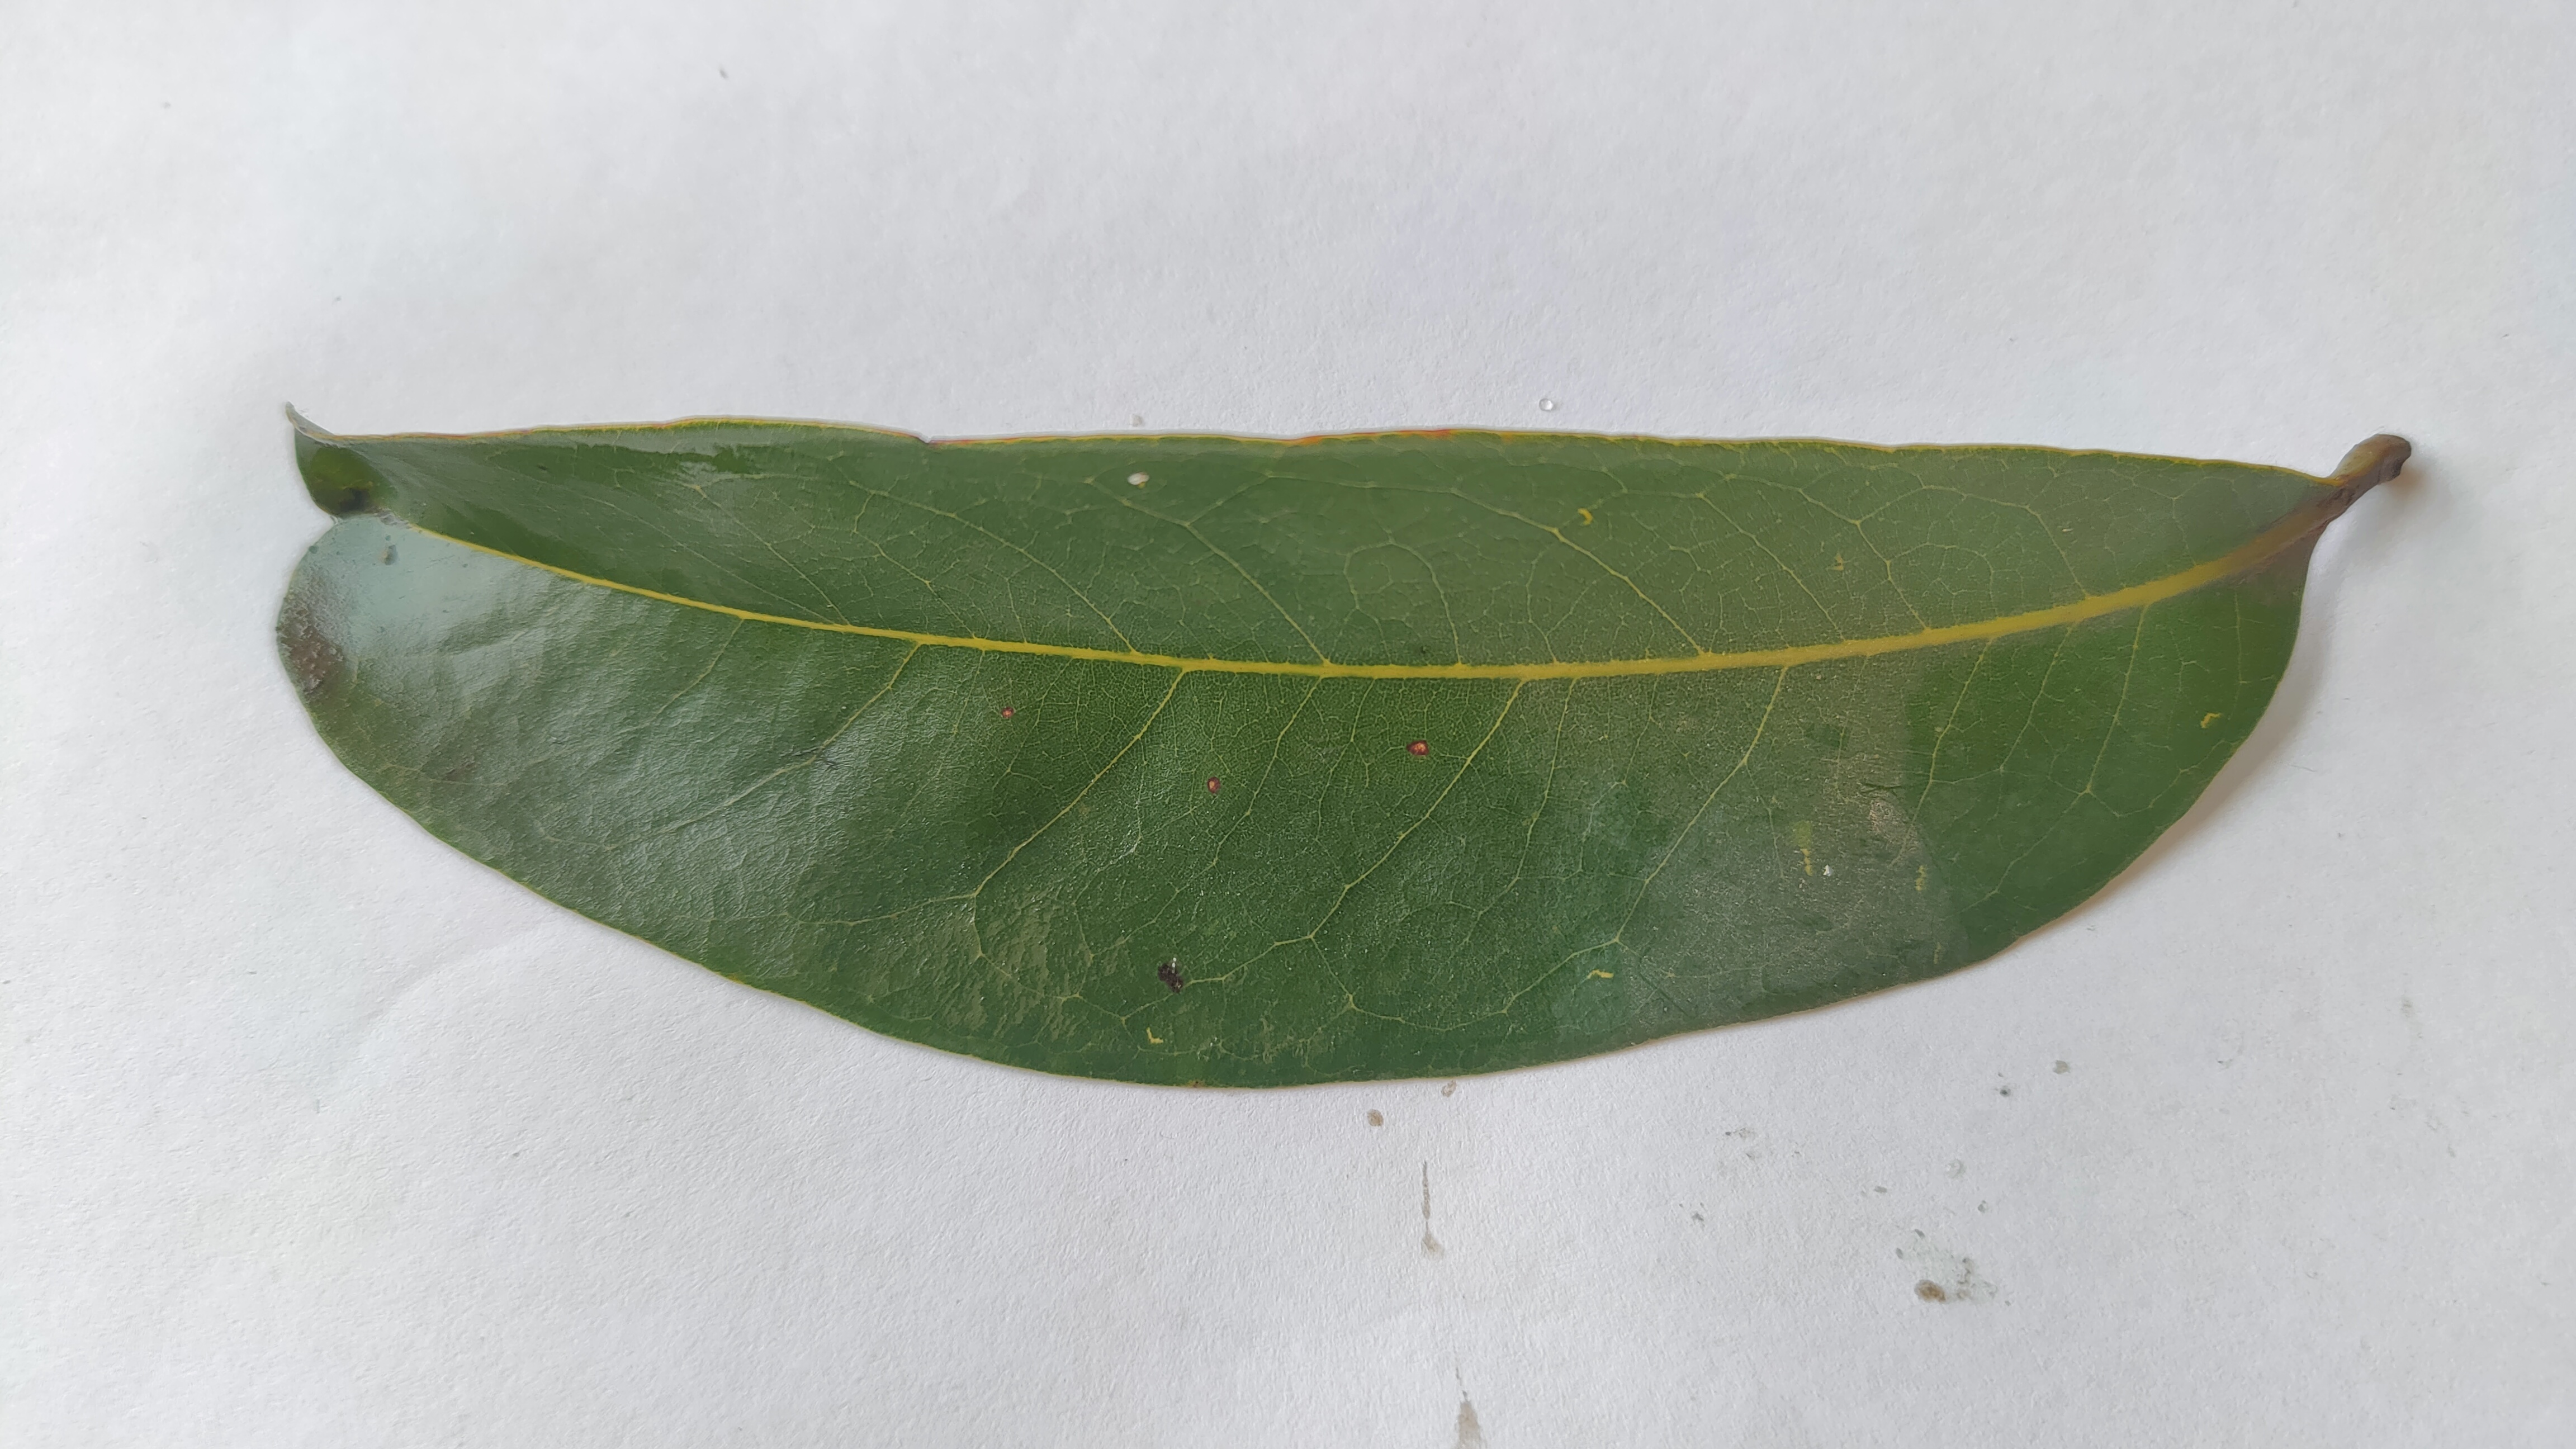
Leaf variety: Lychee